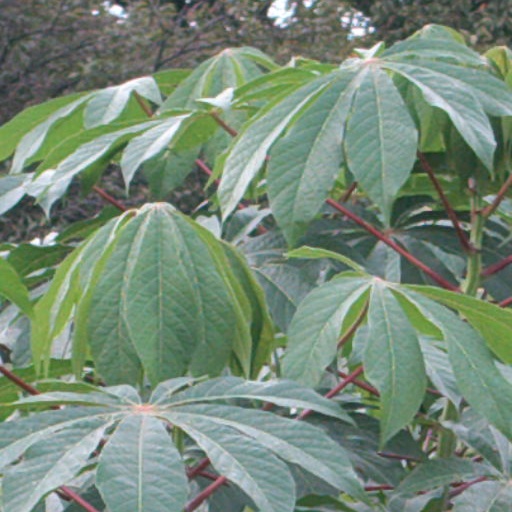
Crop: cassava